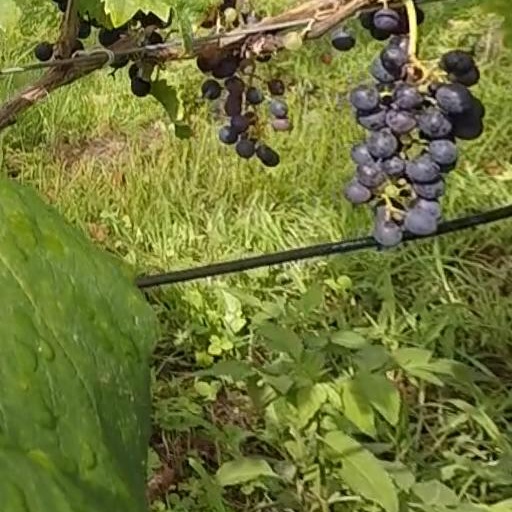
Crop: grape